Overtown (Miami)

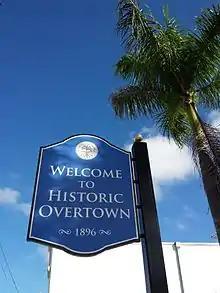
Overtown Folklife Village sign on the NW 2nd Avenue

A part of the historic heart of Miami, it was designated as a "colored" neighborhood after the creation and incorporation of Miami in 1896. The incorporation of Miami as a city occurred at the insistence of Standard Oil and FEC railroad tycoon Henry Flagler, whose mostly black American railroad construction workers settled near what became Downtown Miami, just north of Flagler's Royal Palm Hotel on the Miami River. Owing to a substantive black population, 168 of the 362 men who voted for the creation of the city of Miami were counted as "colored," but the separate but equal segregation laws of the Deep South dictated the city designate the portion of the city, in this case, north and west of FEC railroad tracks, as "Colored Town."